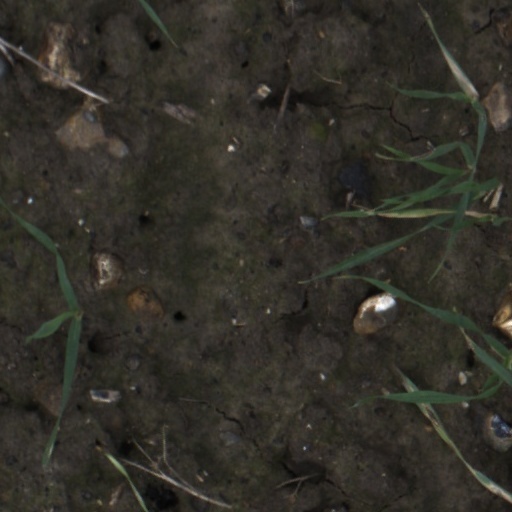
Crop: wheat